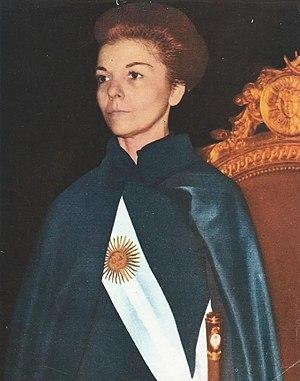
1974 est une année commune commençant un mardi.